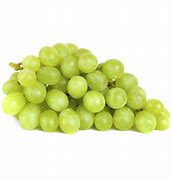
Label: Grapes